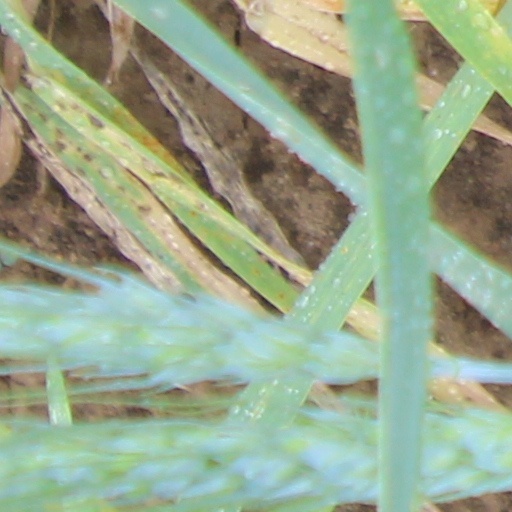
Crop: wheat